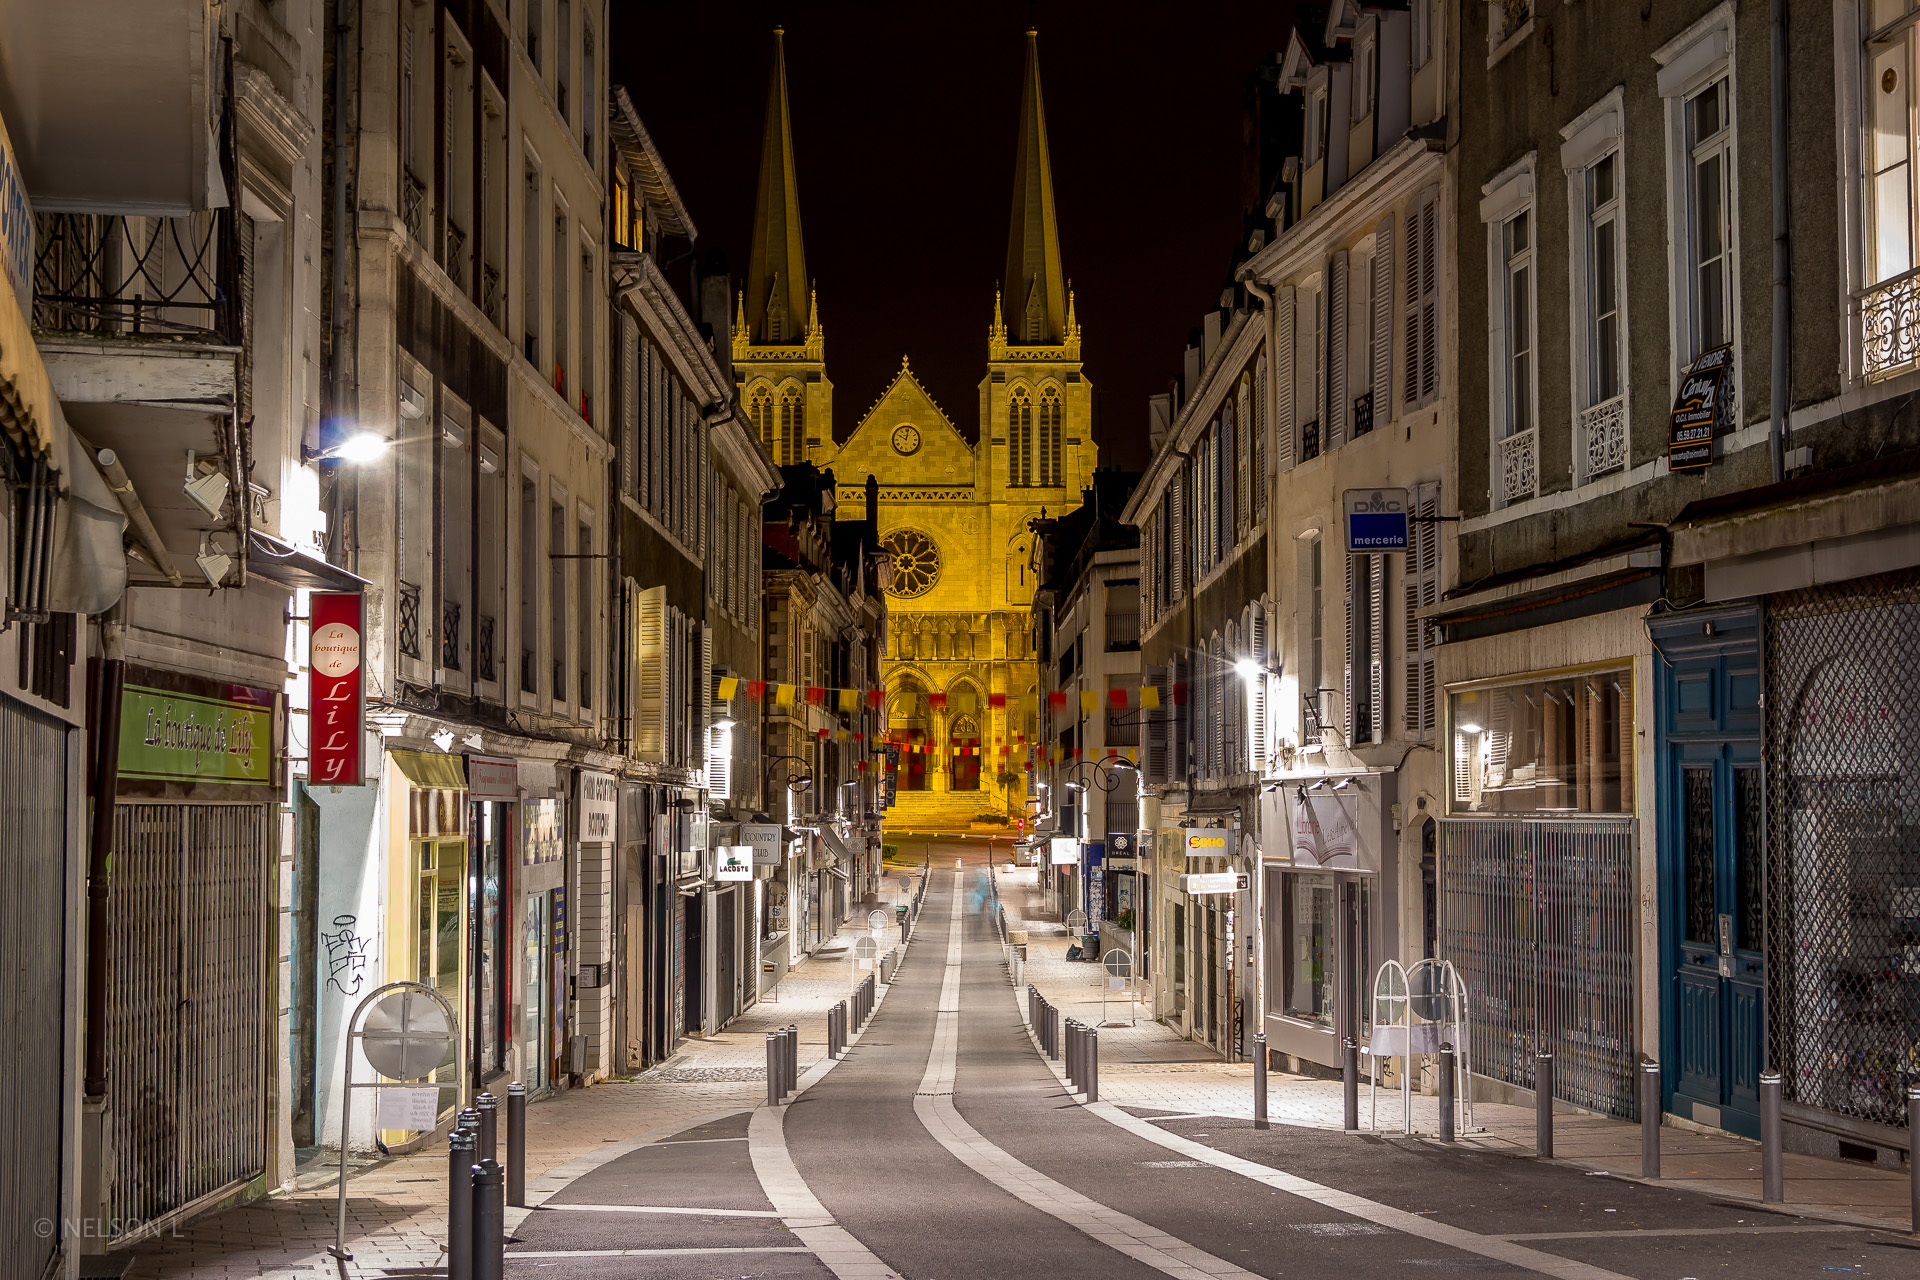
beach, landscape, water, nature, mountain, snow, light, architecture, people, girl, woman, sunset, road, white, street, night, camera, photography, flower, town, alley, city, urban, film, photo, cityscape, downtown, vacation, travel, explore, france, portrait, food, cat, nyc, macro, show, canon, holiday, landmark, facade, cathedral, professional, nikon, black, garden, trip, football, lighting, place of worship, flowers, photos, flickr, bw, blackandwhite, family, candid, hdr, best, fun, friends, infrastructure, hot, party, new, famous, interesting, test, most, popular, frias, search, pau, pyrenees, pirineus, metropolis, urban area, human settlement, metropolitan area